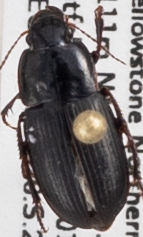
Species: Harpalus opacipennis
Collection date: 2018-07-12
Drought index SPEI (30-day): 0.662
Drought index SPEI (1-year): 2.09
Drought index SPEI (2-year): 0.992